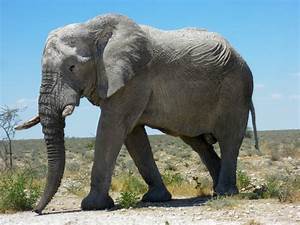
Label: elephant